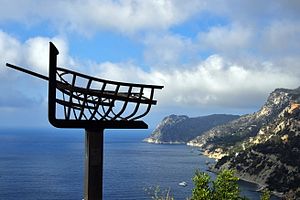
Ibiza
Es Cubells
Ibiza er en af de Baleariske Øer i den spanske øgruppe i Middelhavet. De største byer på øen er Ibiza By og Sant